Patrick Grant (rosarian)

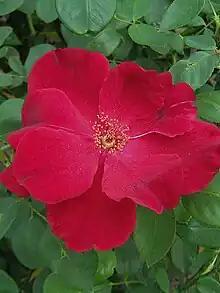
'Midnight Sun', Grant 1921, a deep red, black-tinged, scented hybrid tea. In the Nieuwesteeg Heritage Rose Garden at Bacchus Marsh, Victoria.

Patrick Grant (1860 – 28 September 1945) was a Scottish-born Australian rose breeder. Two of his roses were world-famous at his death, though to some extent superseded since.